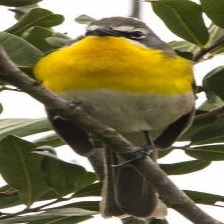
Species: YELLOW BREASTED CHAT
Scientific name: ICTERIA VIRENS